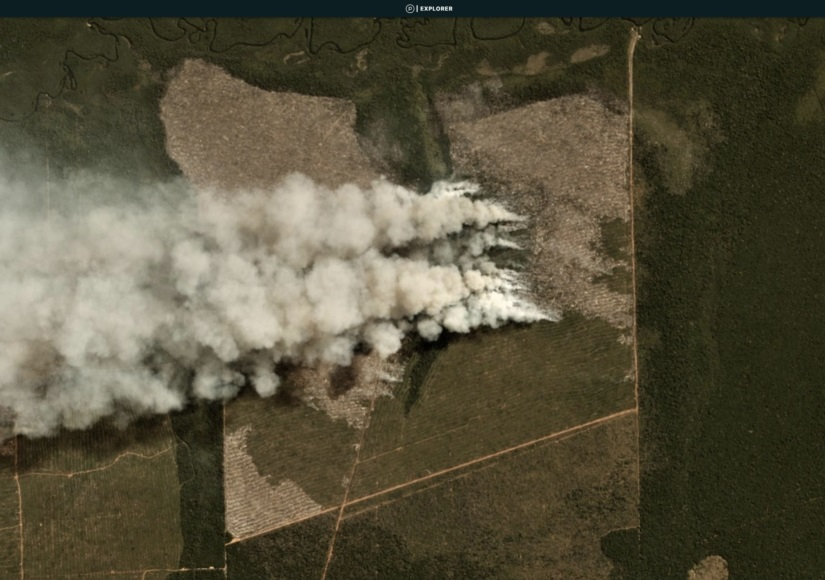
Fire: no
Smoke: yes